Toyota Premio

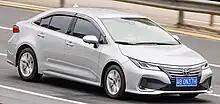
Toyota Allion (E210)

The Allion nameplate is also used as the long-wheelbase version of the E210 series Corolla for the Chinese market. Introduced at the Guangzhou Auto Show in November 2020, the Chinese-market Allion (originally "傲澜"; the change was made because the latter name may sound offensive to Teochew dialect speakers) was developed by the FAW Toyota joint venture. The wheelbase is stretched to or longer than the standard Corolla, while its body length is stretched to . Larger dimensions meant the Allion slots between the Corolla and the Avalon which is called the "A+ class sedan" segment in China.